Peninsular War

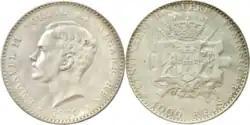
Silver coin: 1000 reis Manuel II of Portugal, 1910 – commemorating the Peninsular War

After Corunna, Soult turned his attention to the invasion of Portugal. Discounting garrisons and the sick, Soult's II Corps had 20,000 men for the operation. He stormed the Spanish naval base at Ferrol on 26 January 1809, capturing eight ships of the line, three frigates, several thousand prisoners and 20,000 Brown Bess muskets, which were used to re-equip the French infantry. In March 1809, Soult invaded Portugal through the northern corridor, with Francisco da Silveira's 12,000 Portuguese troops unraveling amid riot and disorder, and within two days of crossing the border at Monterrey, Soult had taken the fortress of Chaves. Swinging west, 16,000 of Soult's professional troops attacked and killed 4,000 of 25,000 unprepared and undisciplined Portuguese at Braga at the cost of 200 Frenchmen. At the First Battle of Porto on 29 March, the Portuguese defenders panicked, many attempting to flee alongside the city's residents south over the river Douro, to die in the Porto Boat Bridge disaster. Between 6,000 and 20,000 Portuguese soldiers were dead, wounded or captured. Suffering fewer than 500 casualties, Soult had secured Portugal's second city and, with its valuable dockyards and arsenals intact, captured immense quantities of supplies. Soult halted at Porto to refit his army before advancing on Lisbon.